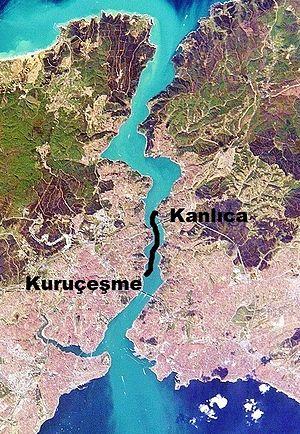
La course à la nage transcontinentale du Bosphore est une épreuve sportive organisée par le Comité olympique turc depuis 1989 qui attire chaque année des nageurs du monde entier.